San Diego–Tijuana

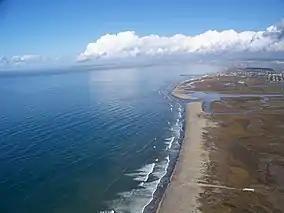
The Tijuana River National Estuarine Research Reserve

According to the U.S. Census Bureau, San Diego County has a total area of , of that of it is land and of it (7.20%) is water. The area of Tijuana Municipality is ; the municipality includes part of the Coronado Islands, located off the coast of the municipality in the Pacific Ocean. This combined area, with the additional areas of Tecate, , and Rosarito Beach, , place the area of San Diego–Tijuana at .